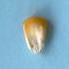
Maize quality: Good